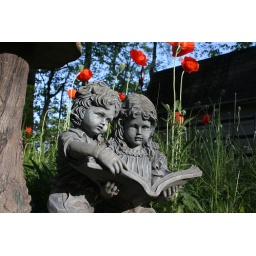
Reading under the bird bath in our back yard